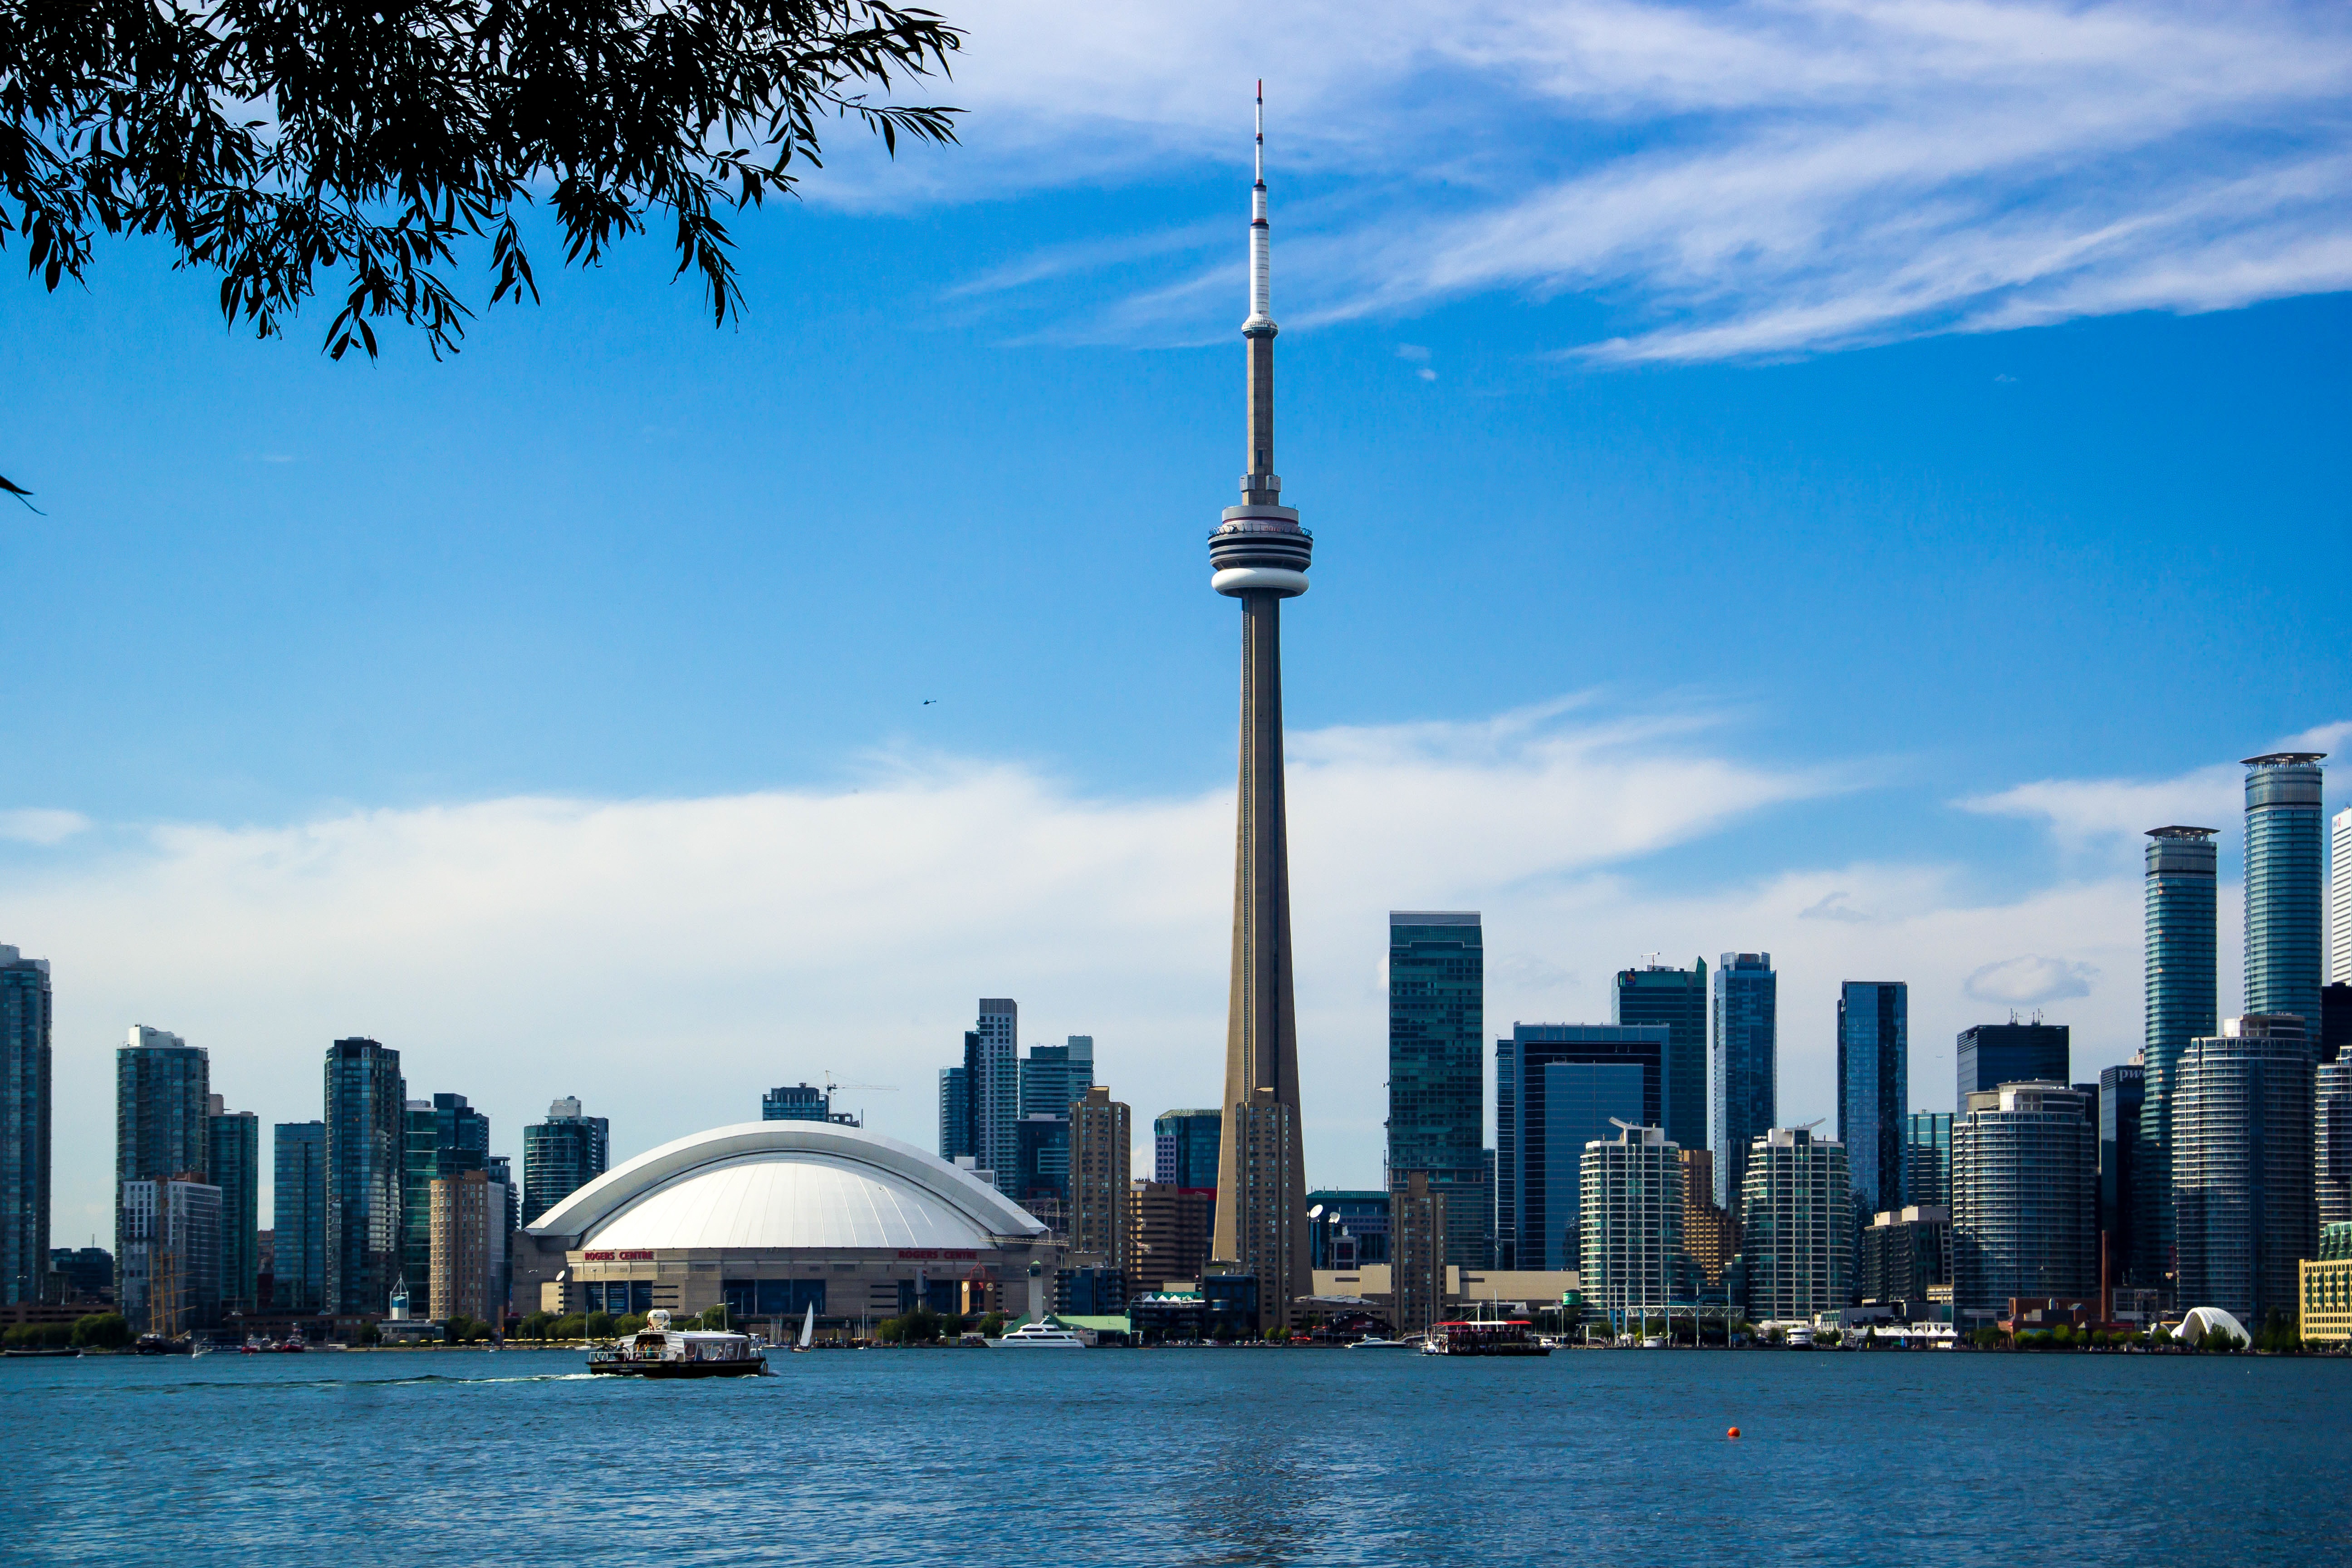
sea, horizon, sky, skyline, city, skyscraper, cityscape, downtown, dusk, tower, landmark, urban area, geographical feature, human settlement